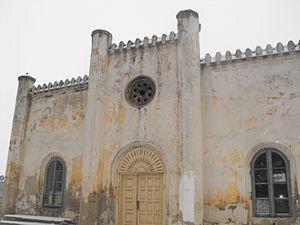
Filiași est une petite cité à 38 km de Craiova, dans le județ de Dolj en Roumanie.